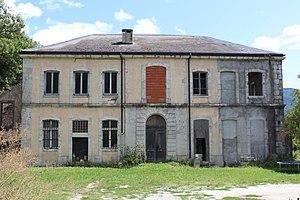
Château d'Anglefort.
Le château d'Anglefort est un ancien château fort, centre de la seigneurie d'Anglefort, reconstruit en 1741, qui se dresse sur la commune d'Anglefort dans le département de l'Ain en région Auvergne-Rhône-Alpes.
La liste des châteaux de l'Ain recense de manière non exhaustive les châteaux, maisons fortes, mottes castales, situés dans le département français de l'Ain. Il est fait état des inscriptions et classements au titre des monuments historiques.
Anglefort est une commune française située dans le département de l'Ain en région Auvergne-Rhône-Alpes.